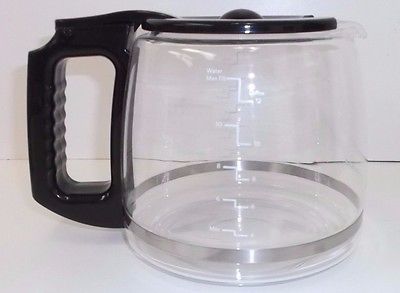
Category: coffee maker